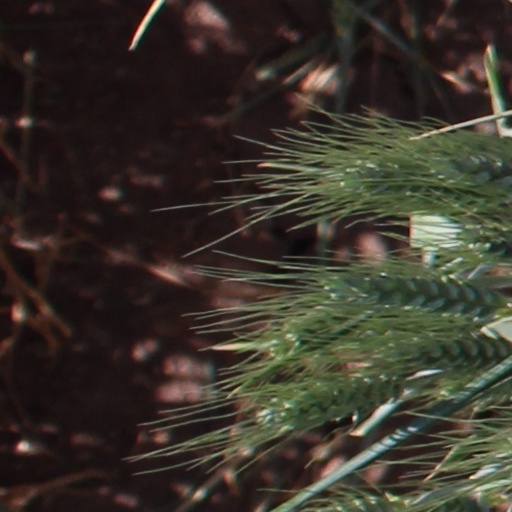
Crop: wheat